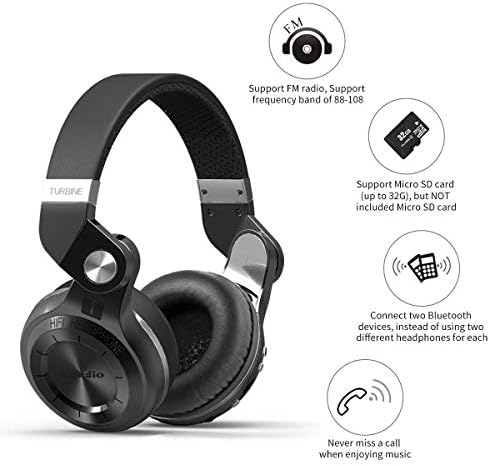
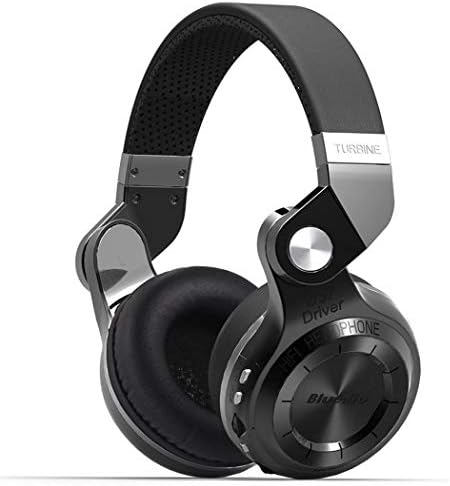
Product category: headphones
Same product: yes